Killing Mr. Griffin

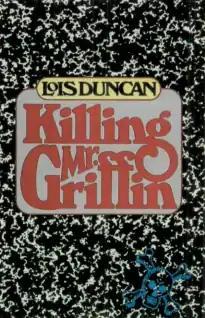
First edition cover

Killing Mr. Griffin is a 1978 suspense novel by Lois Duncan about a group of teenaged students at a New Mexico high school, who plan to kidnap their strict English teacher, Mr. Griffin. Duncan developed the story from the character of Mark, one of the kidnapping conspirators who is based on the first boyfriend of Duncan's oldest daughter. Mr. Griffin was based on the personality of a teacher one of Duncan's daughters had in high school. In 2010, the novel was reissued with changes to modernize the content, making it more age appropriate and appealing to readers.